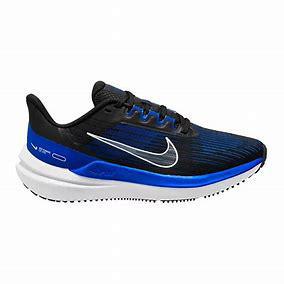
Brand: Nike
Model: Winflo 10